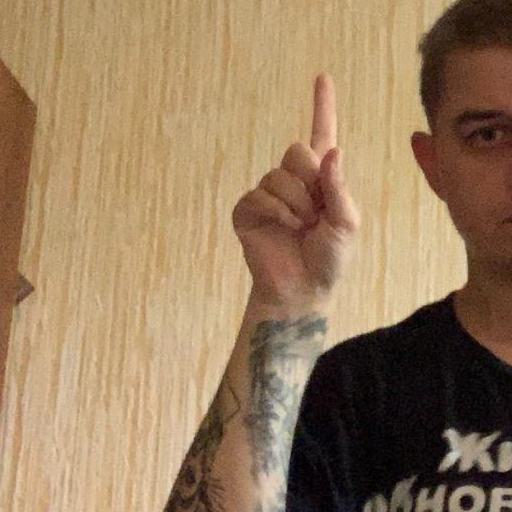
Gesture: one